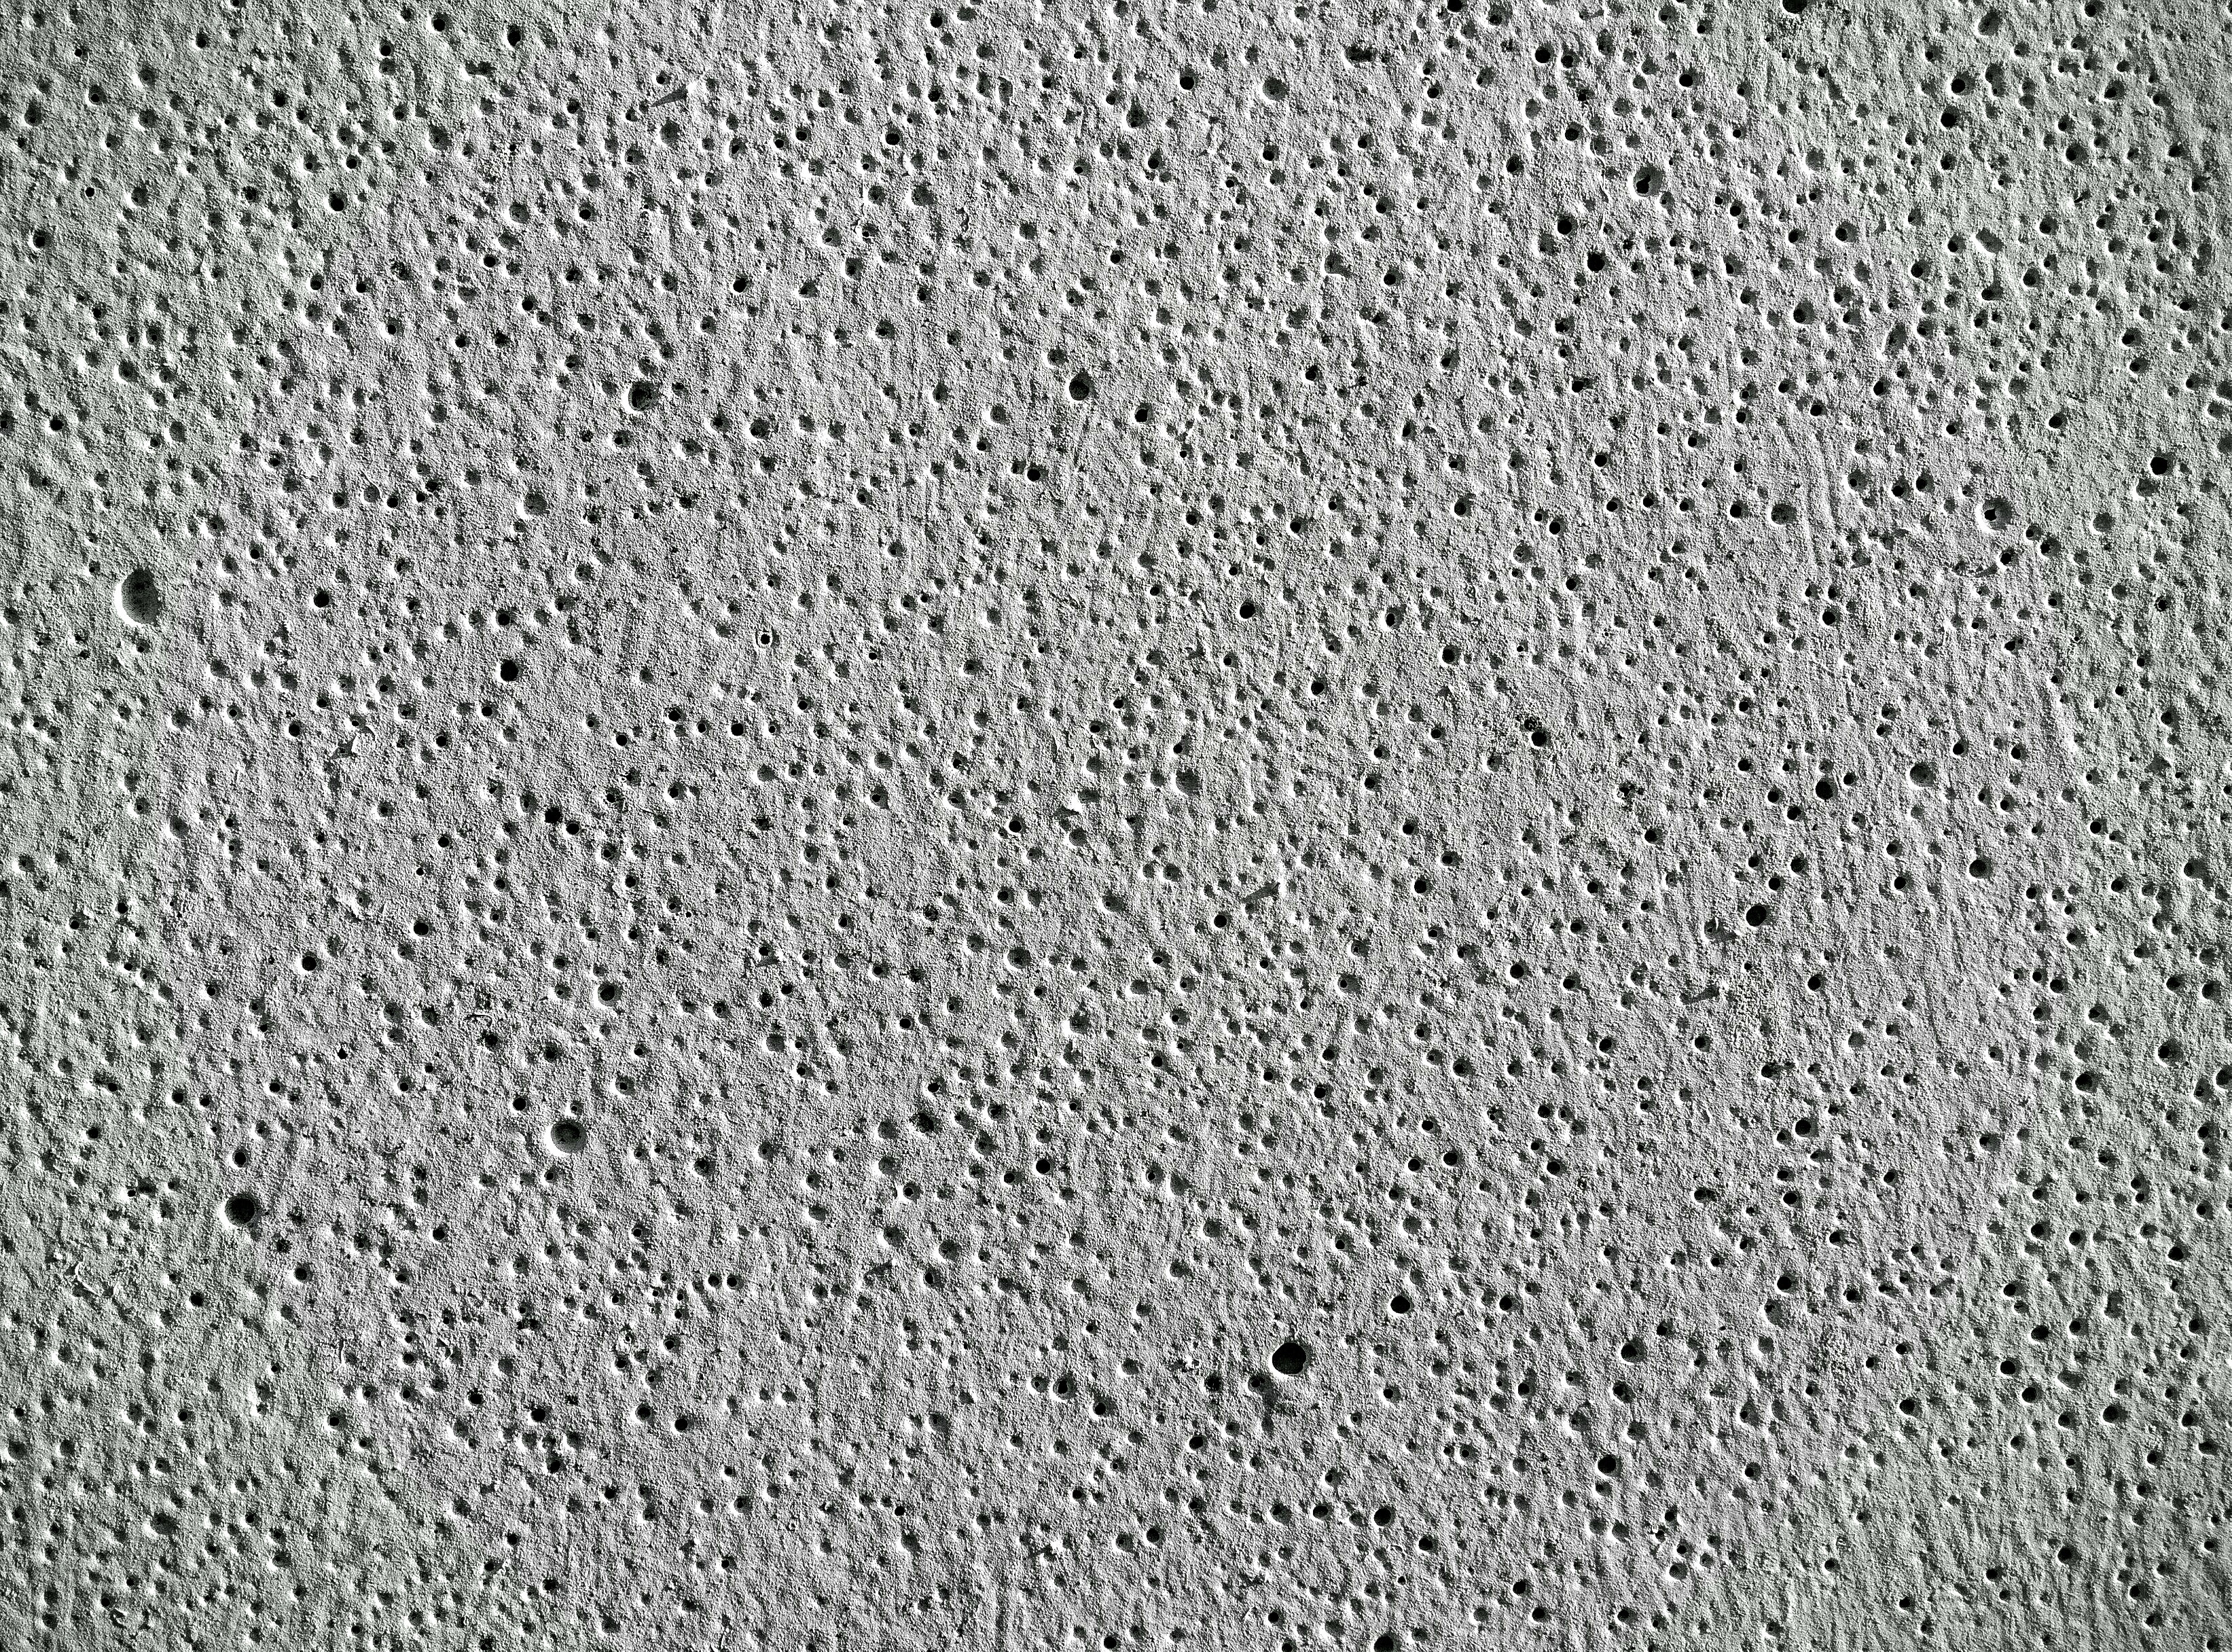
structure, white, texture, floor, wall, asphalt, underground, pattern, soil, material, background, wallpaper, holes, plaster, template, flooring, road surface